Ulaka, Bloke

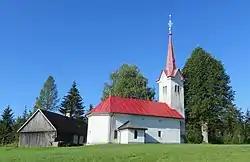
Saint Nicholas's Church

The local church, built north of the settlement, is dedicated to Saint Nicholas and belongs to the Parish of Sveta Trojica.